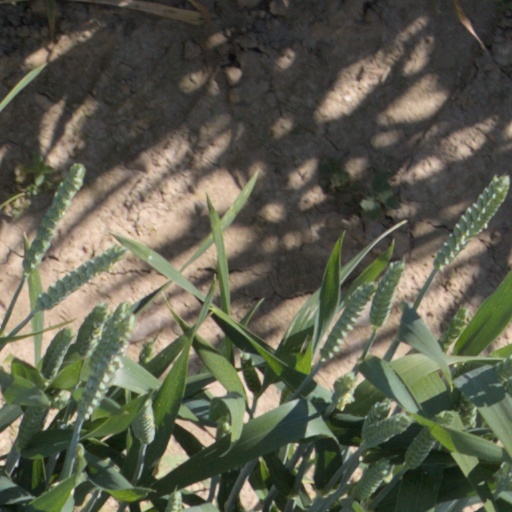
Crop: wheat